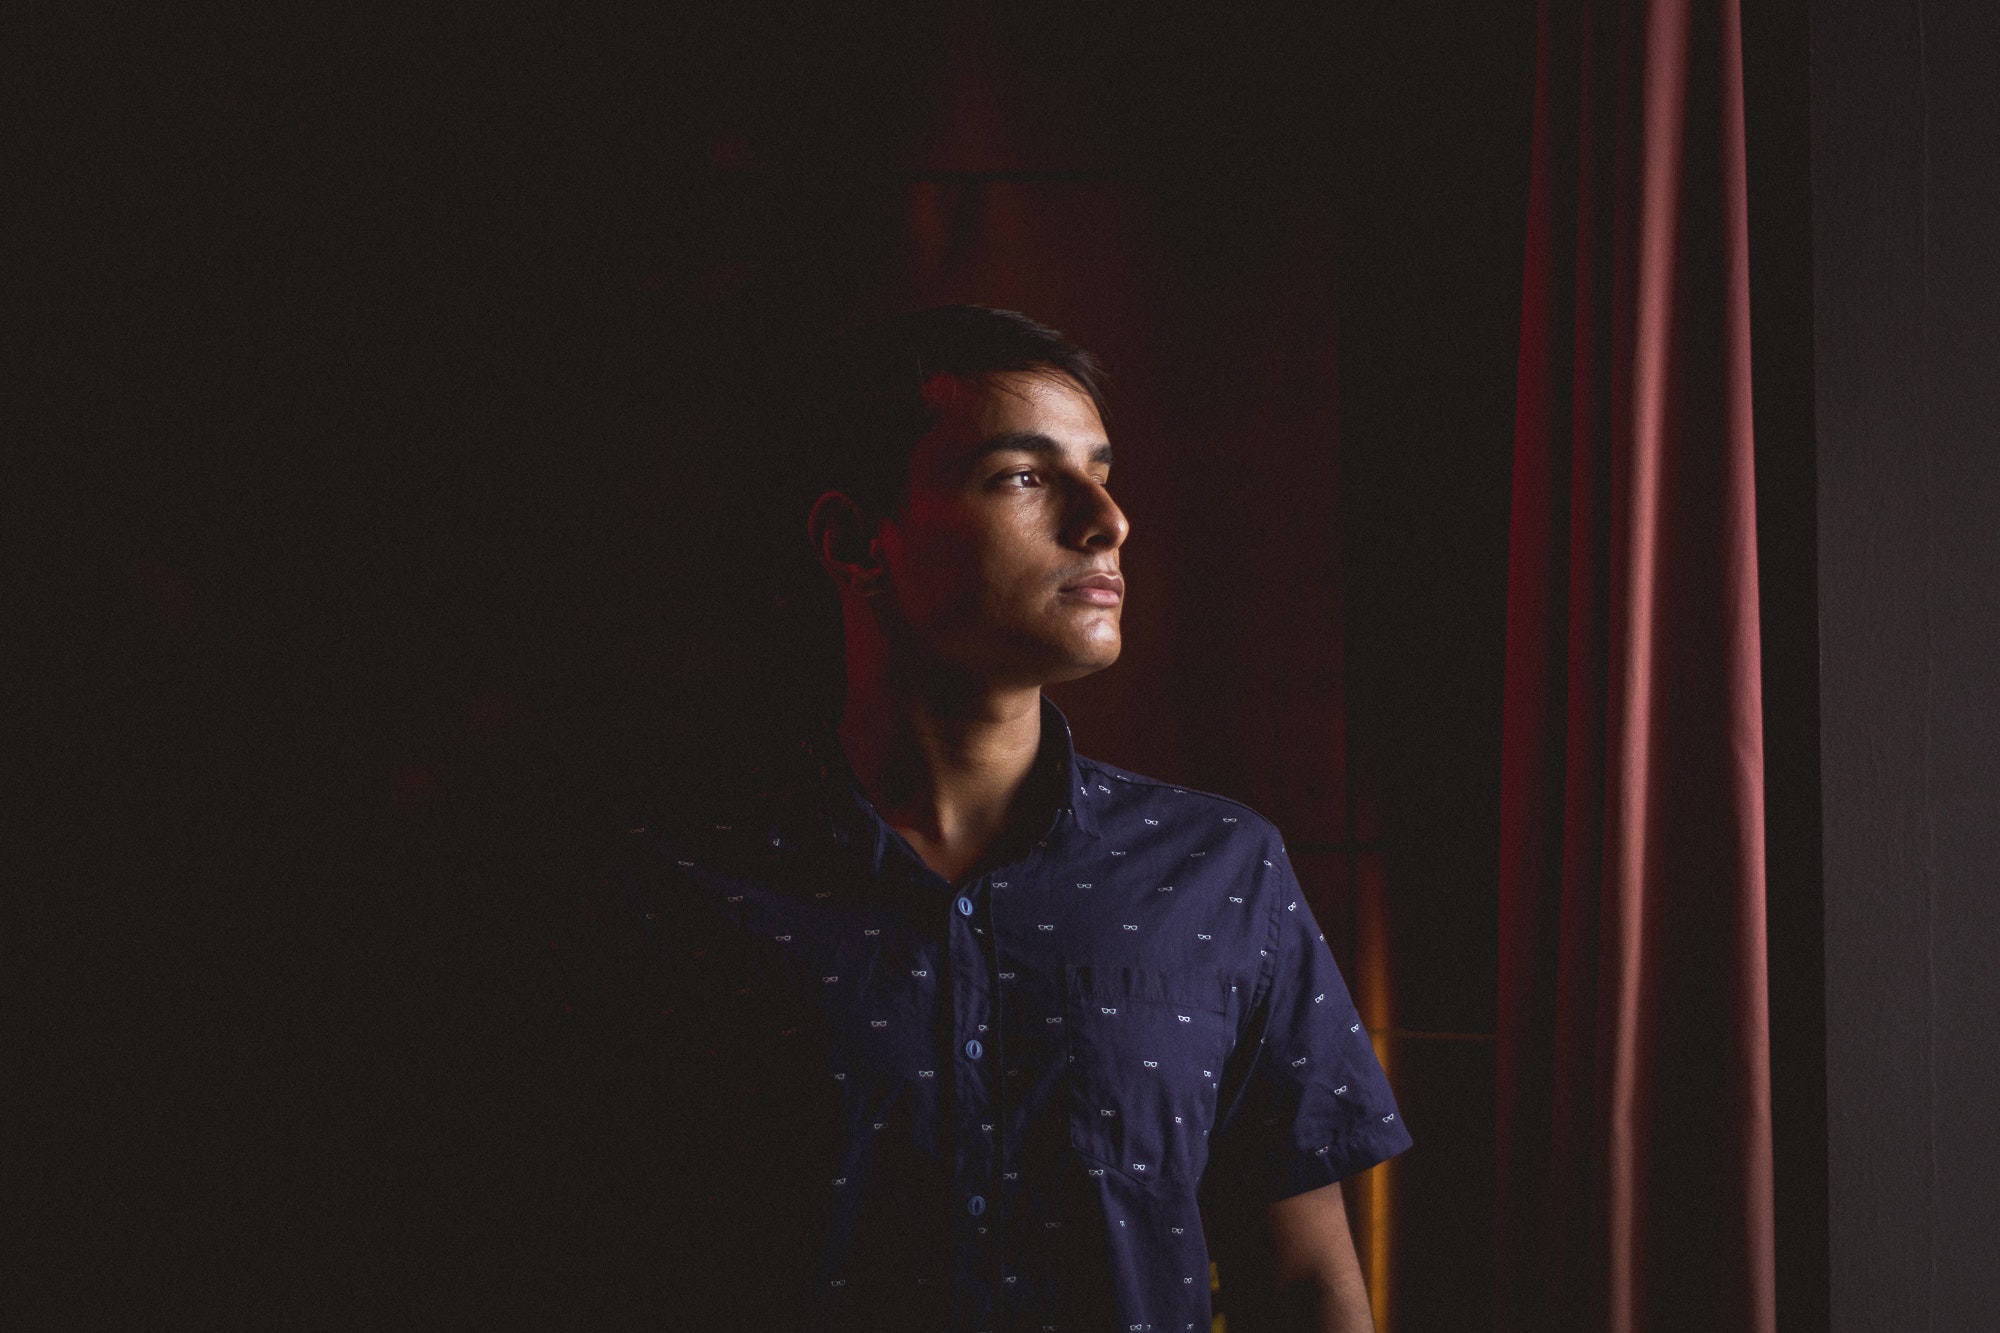
red, performance, fun, photography, adaptation, audio equipment, Talent show, room, night, darkness, flash photography